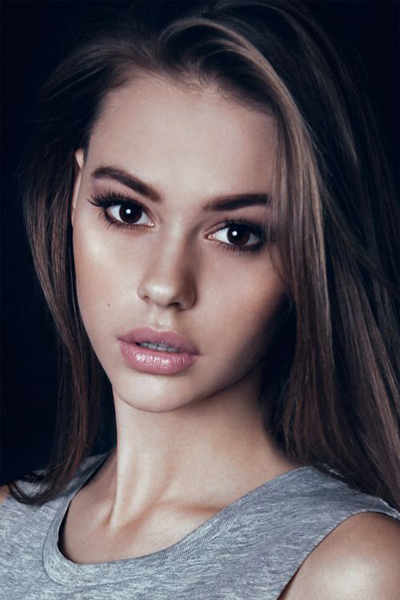
Label: Colored